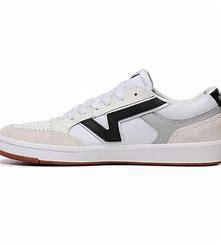
Brand: Vans
Model: Lowland Cc